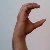
The image shows a hand gesture representing the letter 'C' in Indian Sign Language.